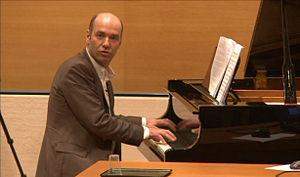
Jérôme Ducros le 20 décembre 2012 au Collège de France
Mange ta soupe est un film français réalisé par Mathieu Amalric et sorti le 12 novembre 1997. Il s'agit du premier long métrage de l'acteur qui utilise principalement des éléments autobiographiques liés à sa famille, parfois très intimes, pour constituer les thèmes du scénario de cette tragicomédie burlesque centrée sur les rapports mère-fils.
Jérôme Ducros est un pianiste et compositeur français né à Avignon le 30 novembre 1974.